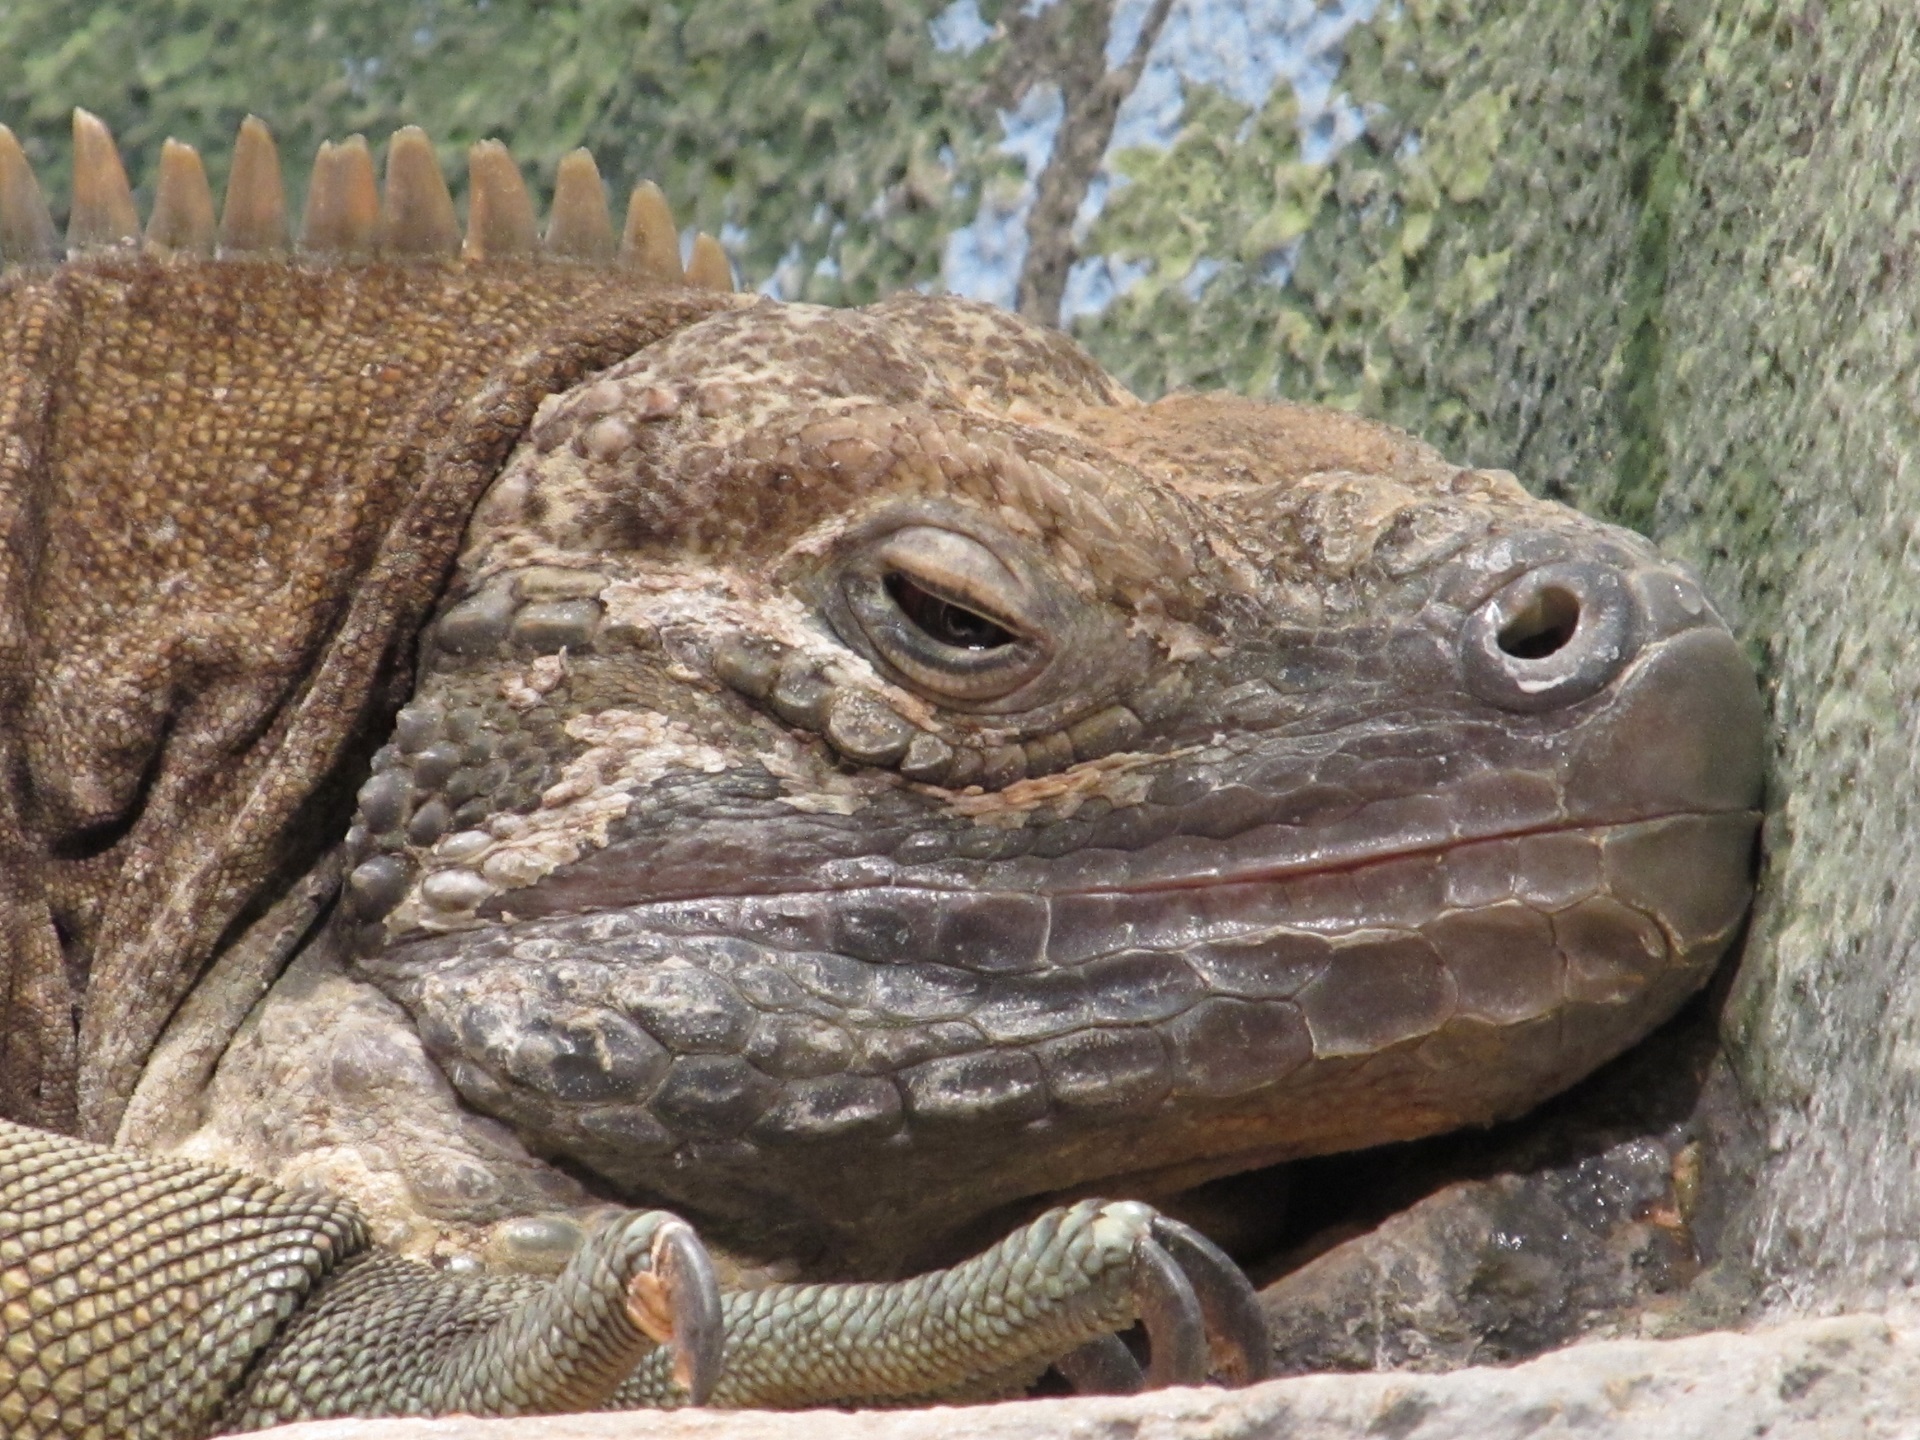
nature, animal, wildlife, zoo, toad, reptile, scale, iguana, fauna, lizard, close up, enclosure, captivity, vertebrate, jamaica, exotic, resting, rare, comb, agamidae, komodo dragon, scaled reptile, critically endangered, jamaican iguana, cyclura collei